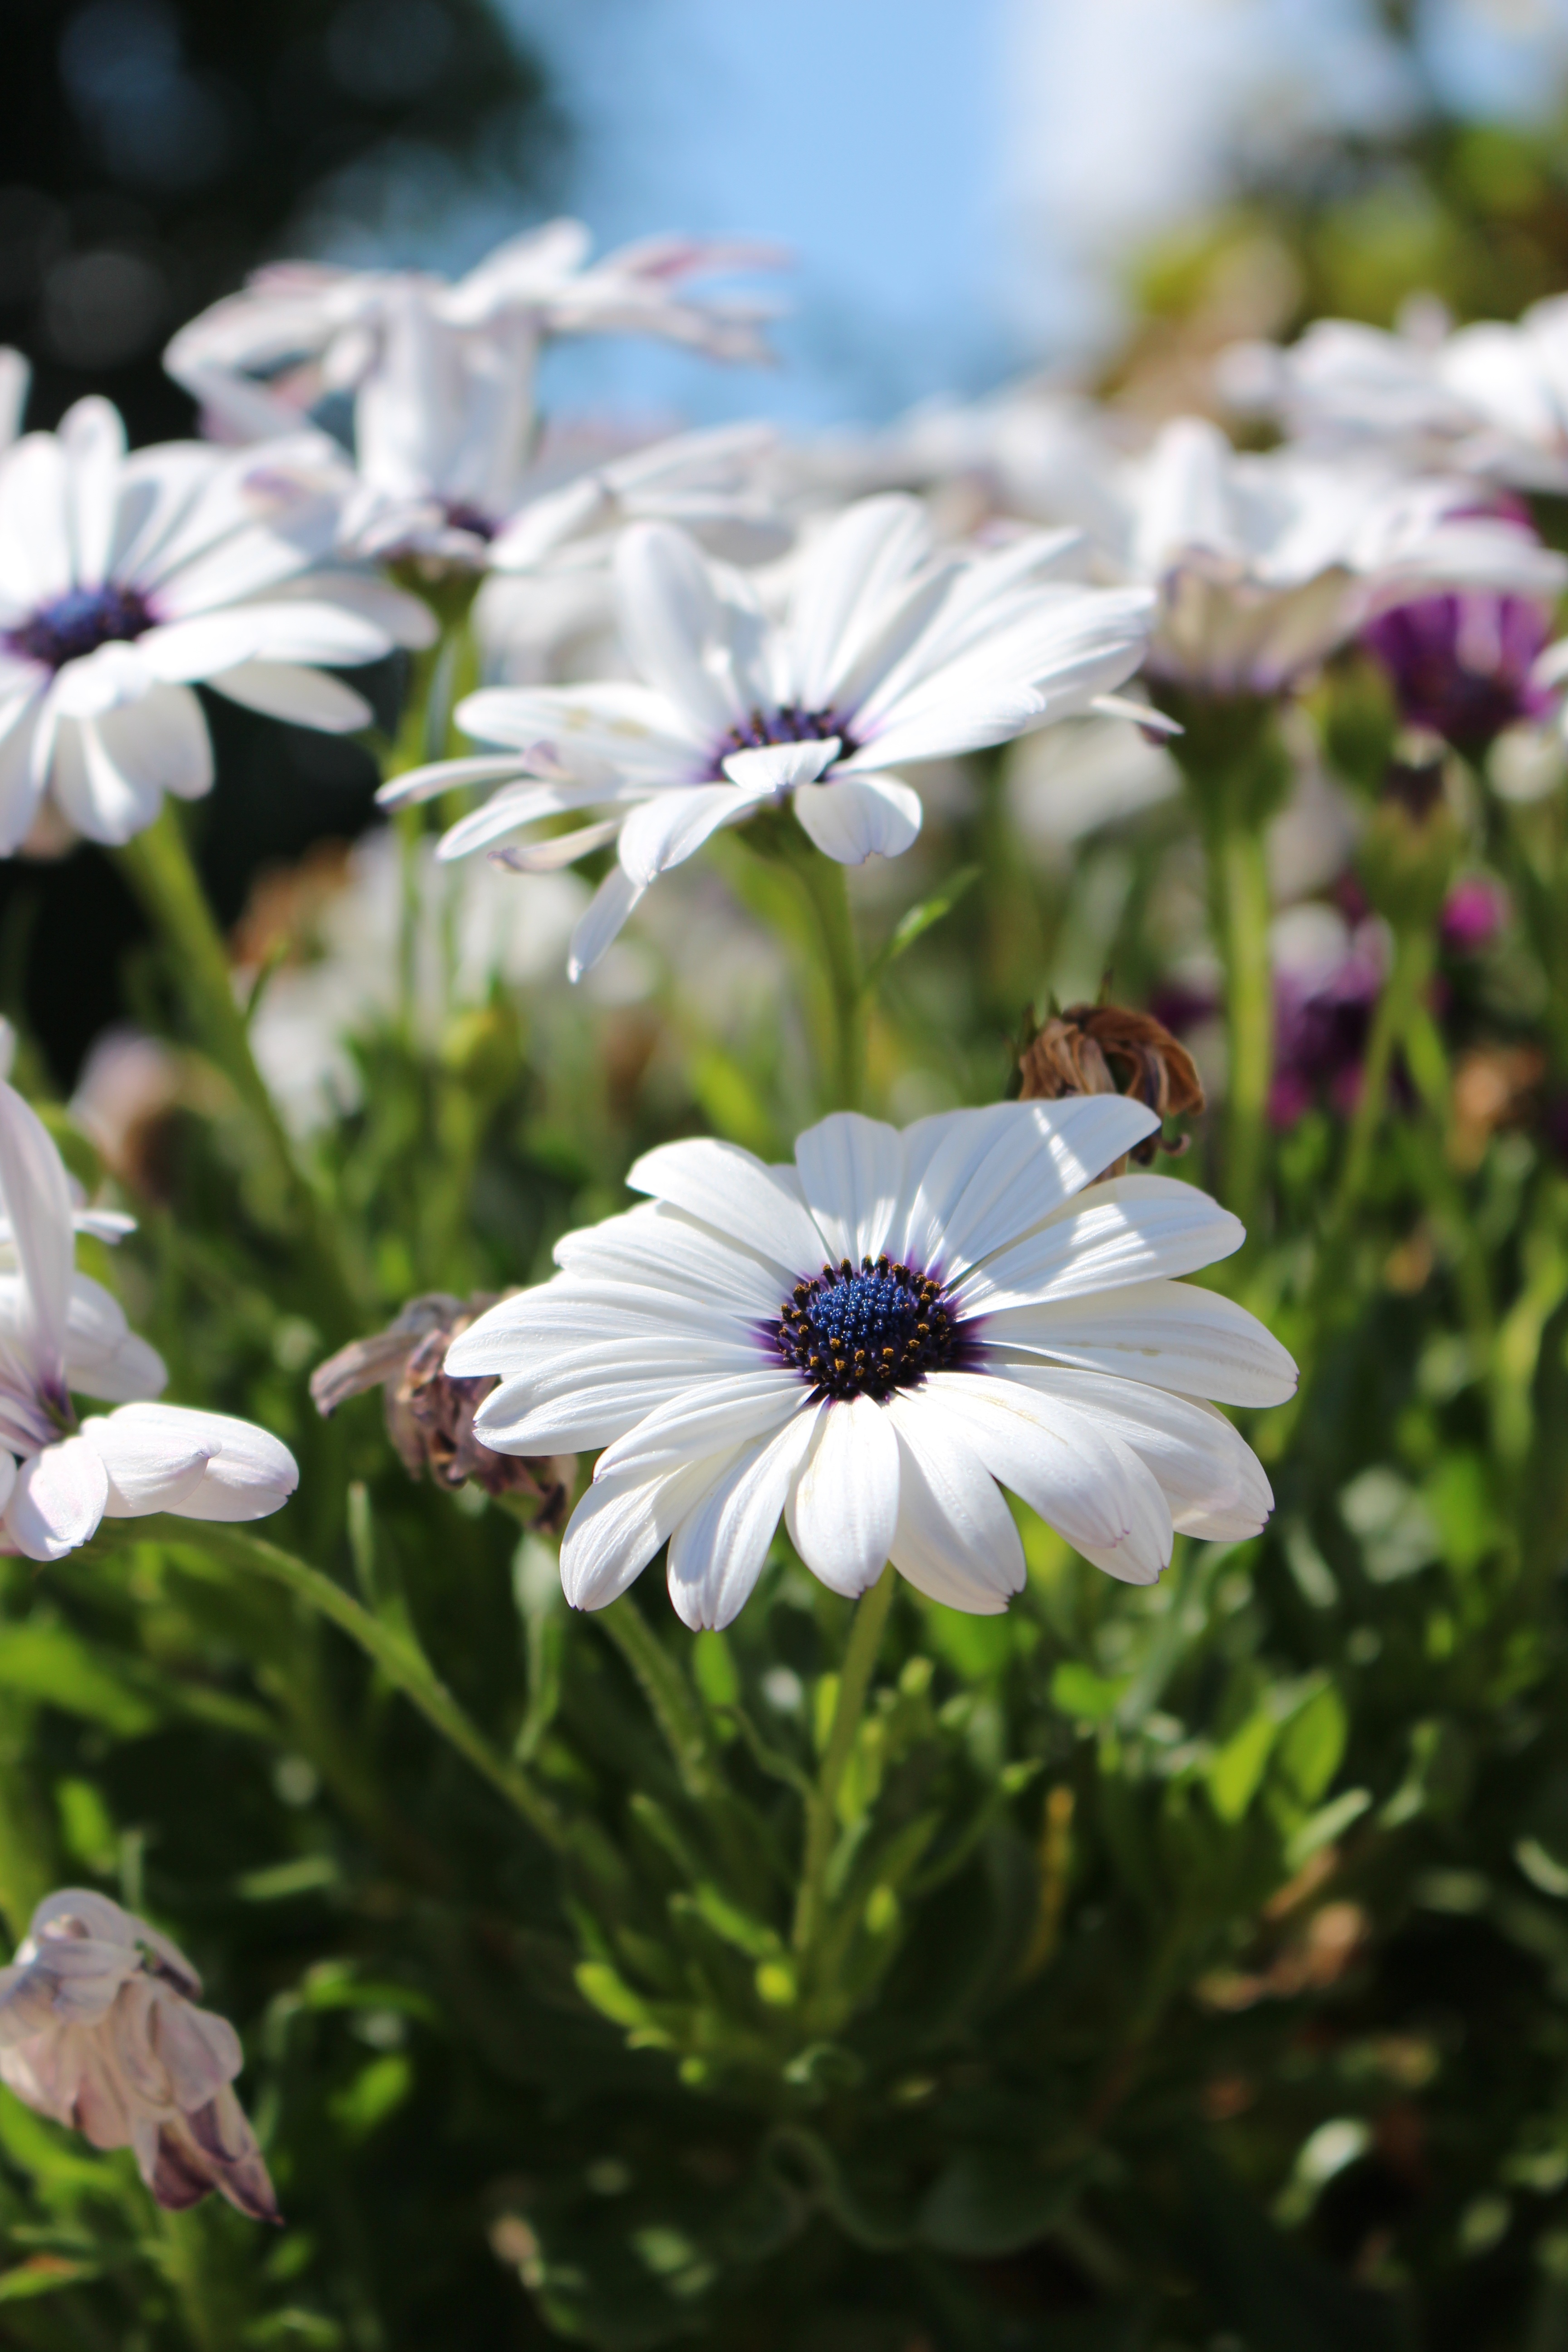
nature, blossom, plant, white, meadow, flower, petal, summer, daisy, natural, holiday, botany, flora, white flower, wildflower, flowers, outside, background, denmark, beautiful, sol, have, danish, macro photography, white flowers, flowering plant, danish summer, annual plant, land plant, garden cosmos